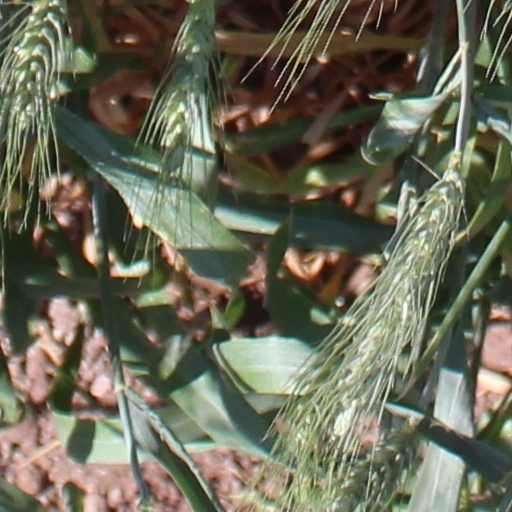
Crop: wheat